Burj Rahal

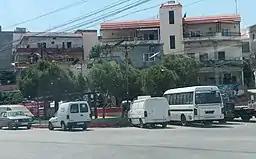
The village's center, "Al Baydar"

According to E. H. Palmer in 1881, the name "Burj Rahhal" means "the traveller’s tower".